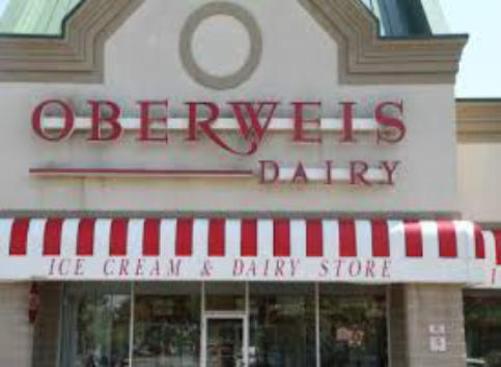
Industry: Food